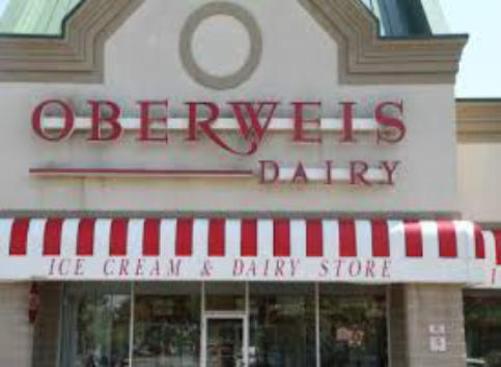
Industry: Food